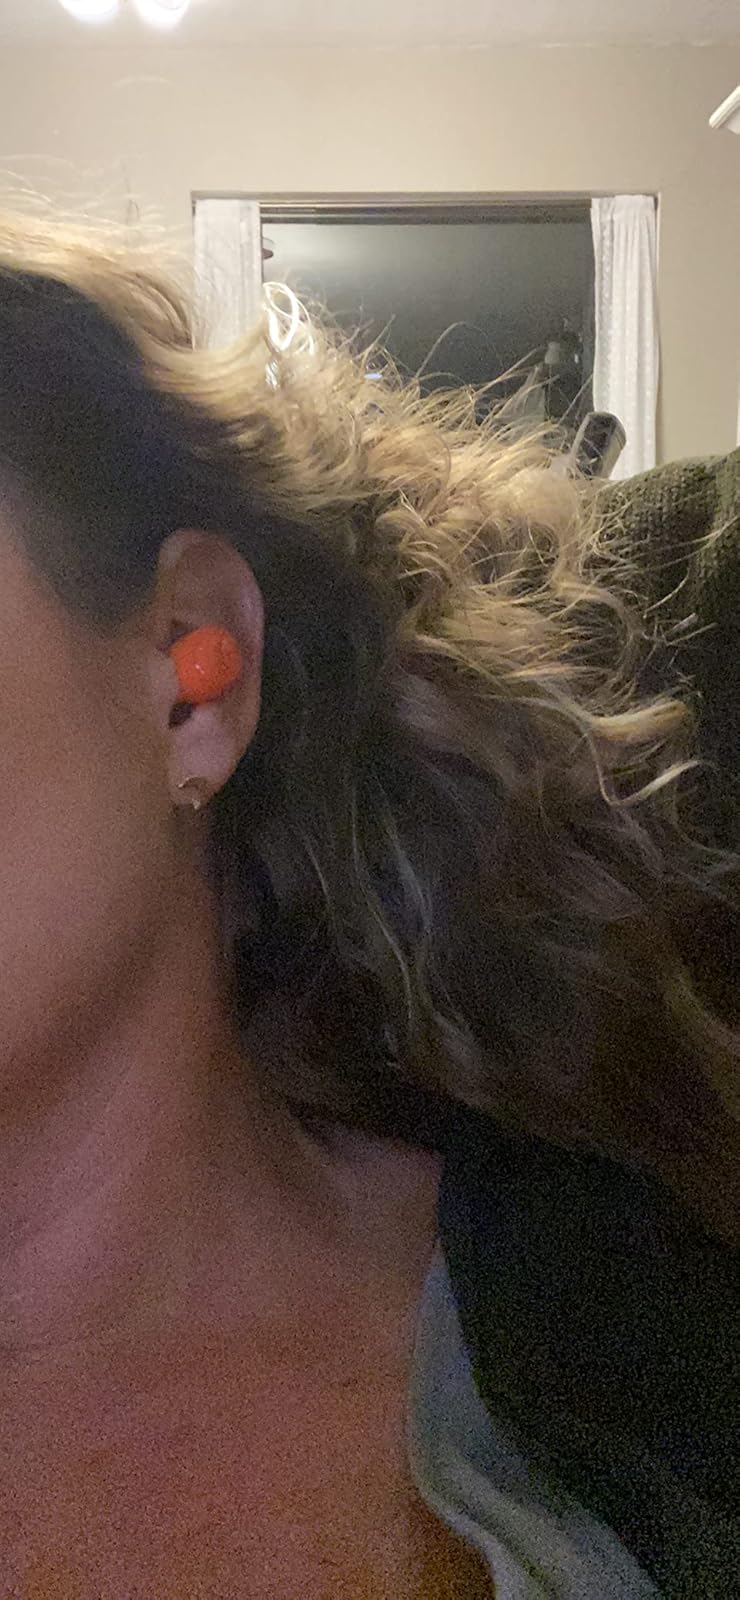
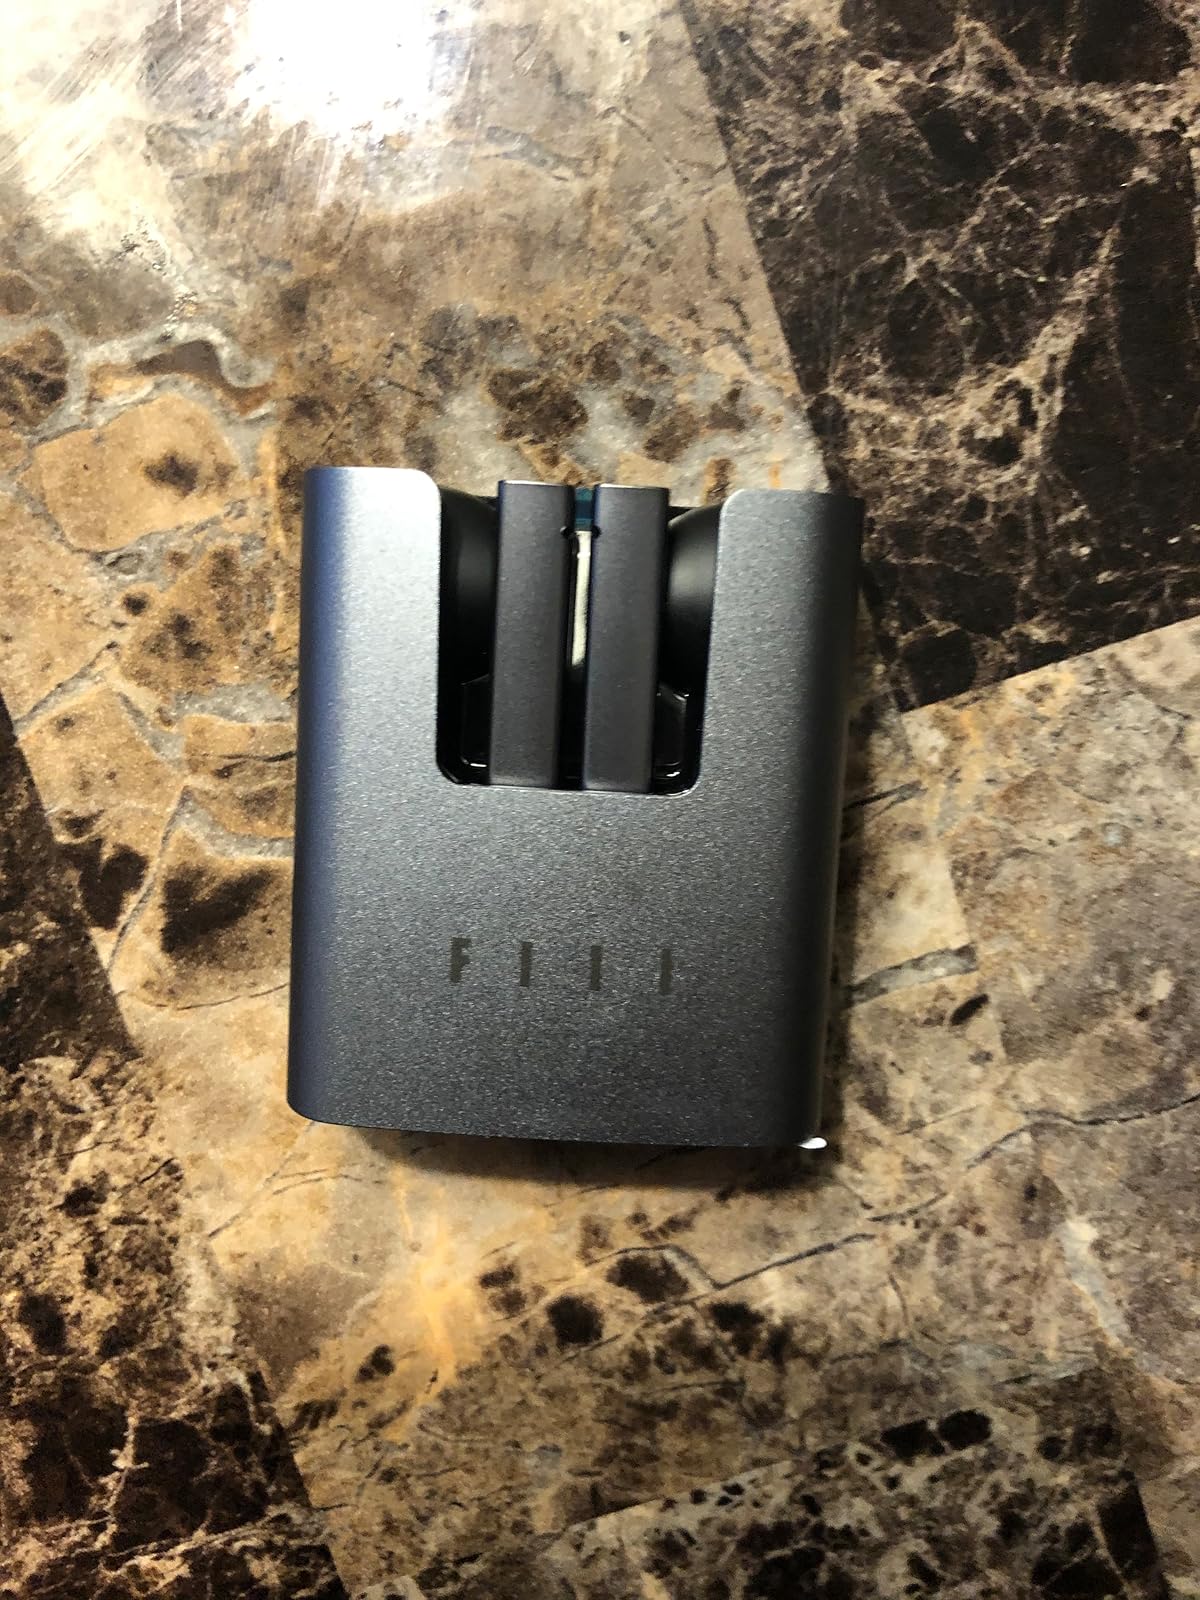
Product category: earbuds
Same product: no